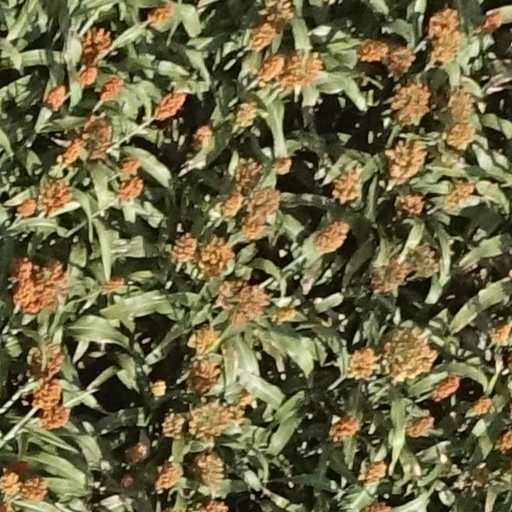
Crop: sorghum